Veeraputhran

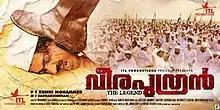
Film poster

Veeraputhran is a 2011 Malayalam historical film directed by P. T. Kunju Muhammed based on the story written by N. P. Mohammed, which is based on the life of Indian Freedom fighter and anti-Colonial activist Mohammed Abdul Rahiman (1898 – 1945). The film focuses on the anti-Colonial movements in present-day Kerala during British raj. The film has Narain as Mohammed Abdul Rahiman and Raima Sen as Rahiman's wife Kunhi Beevathu. The cast also includes Lakshmi Gopalaswamy, Siddique, Kalabhavan Mani, Sai Kumar, Devan, Valsala Menon, and Sajitha Madathil.